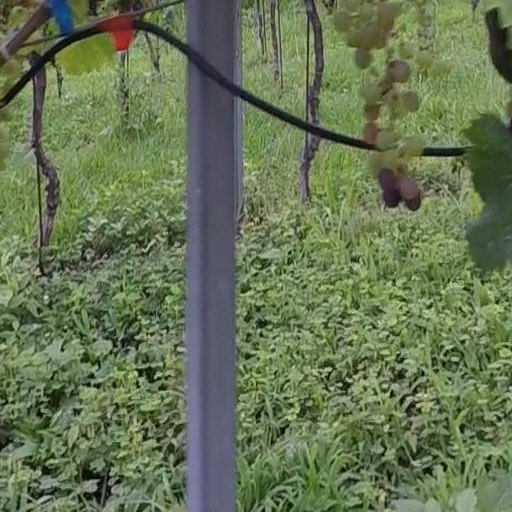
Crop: grape